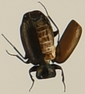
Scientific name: Syntomus americanus
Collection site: Chase Lake National Wildlife Refuge NEON (WOOD), plot WOOD_008